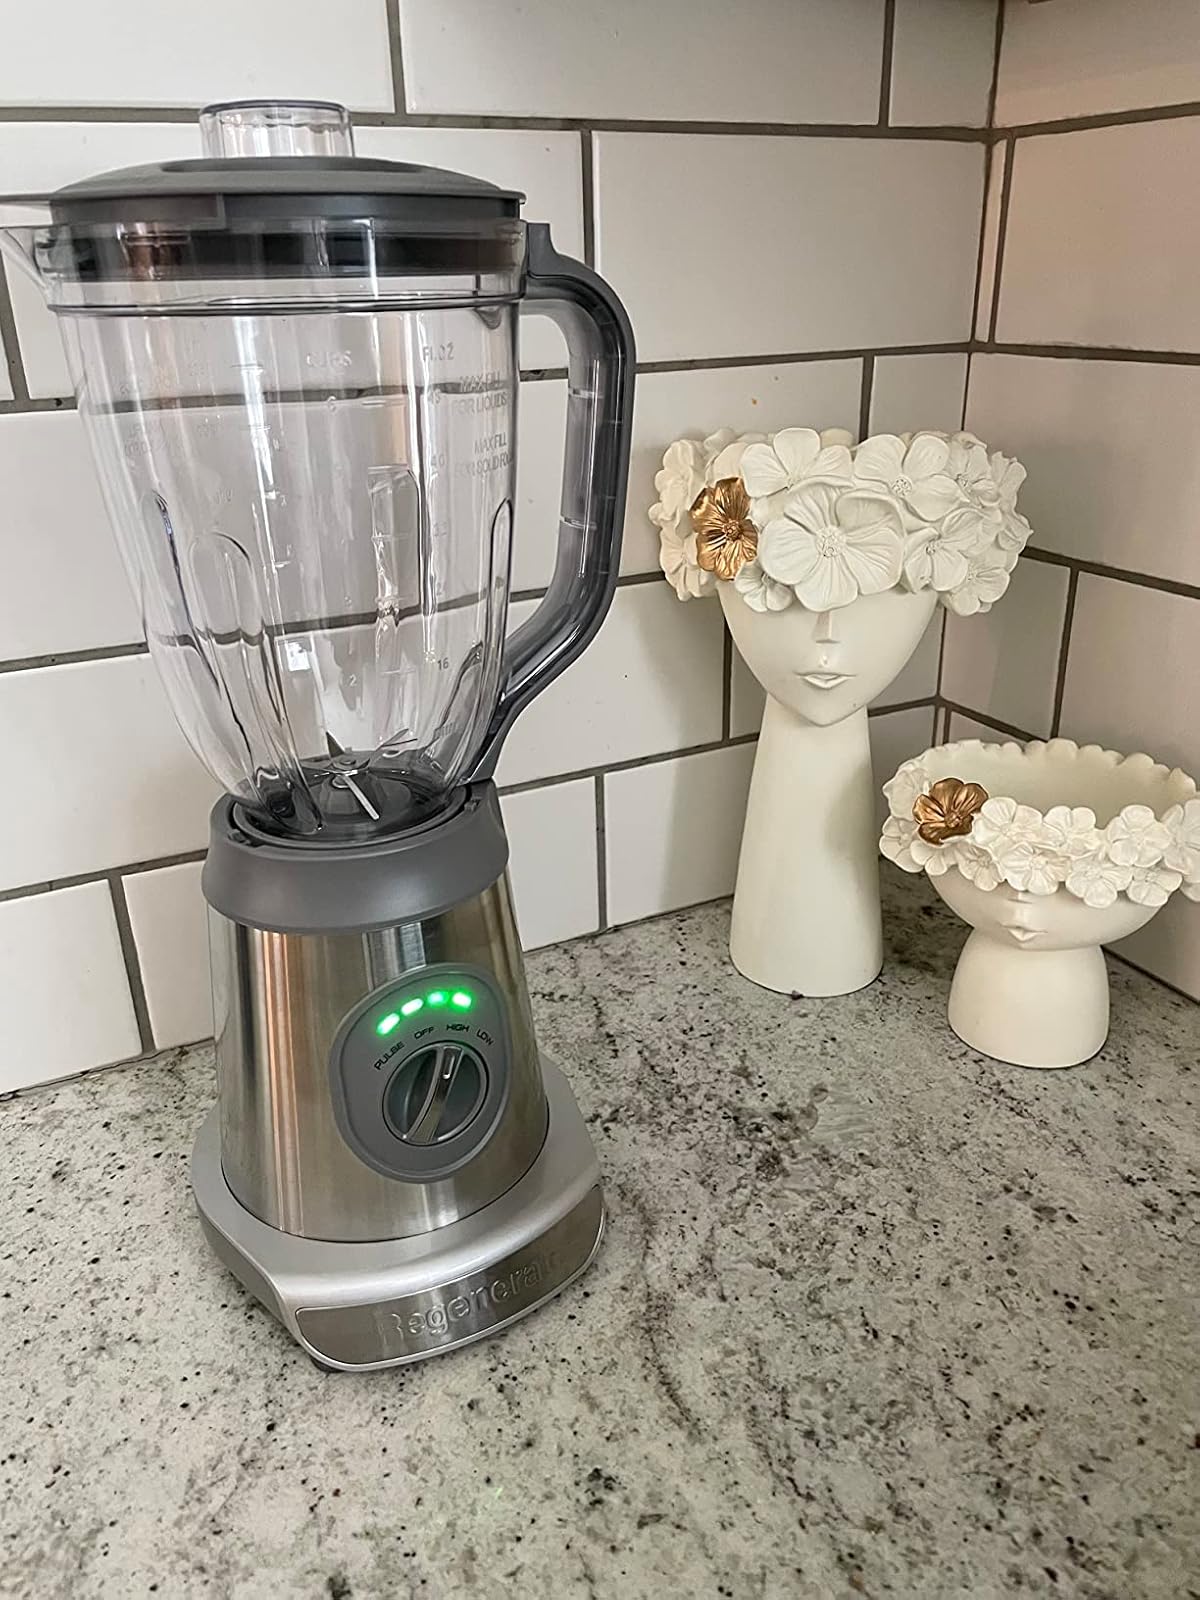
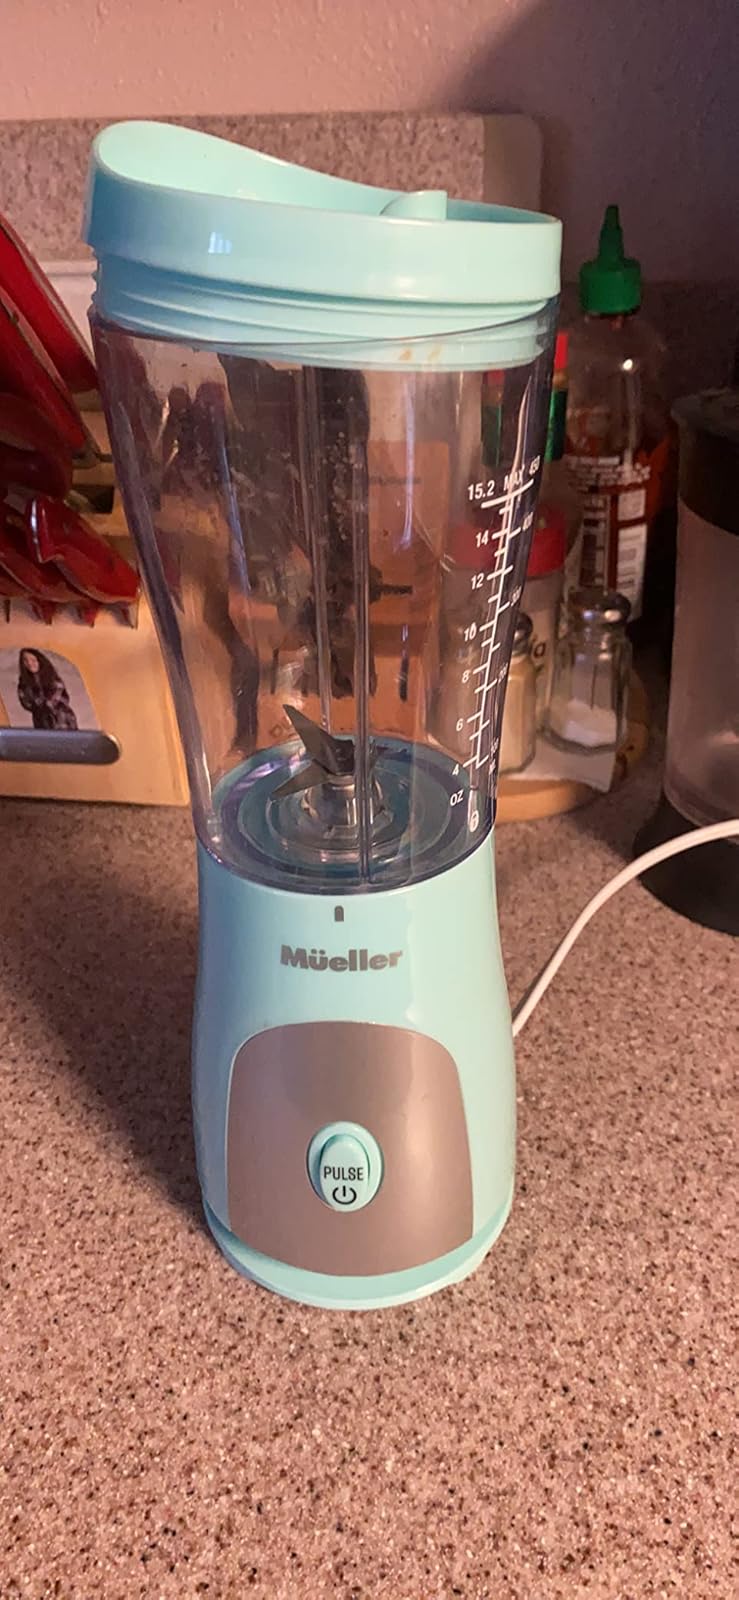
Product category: items_blender
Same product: no